Seven Sisters (Moscow)

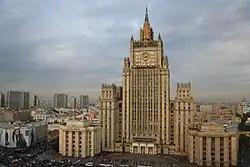
Ministry of Foreign Affairs

Boris Iofan made a mistake placing his draft skyscraper right on the edge of Vorob'yovskie Gory. The site was a potential landslide hazard. He made a worse mistake by insisting on his decision and was promptly replaced by Lev Rudnev, a 53-year-old rising star of Stalin's establishment. Rudnev had already built high-profile edifices like the 1932–1937 M. V. Frunze Military Academy and the 1947 "Marshals' Apartments" (Sadovaya-Kudrinskaya, 28), which earned the highest credits of the Party. He set the building 800 meters away from the cliff.